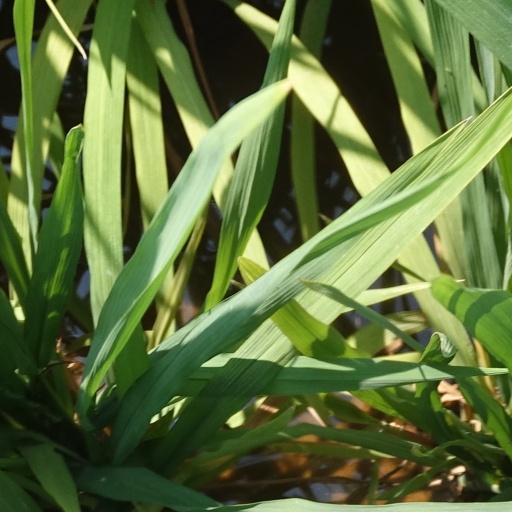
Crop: rice